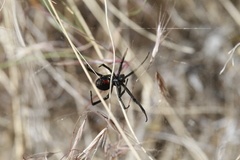
Species: Lactrodectus_hesperus